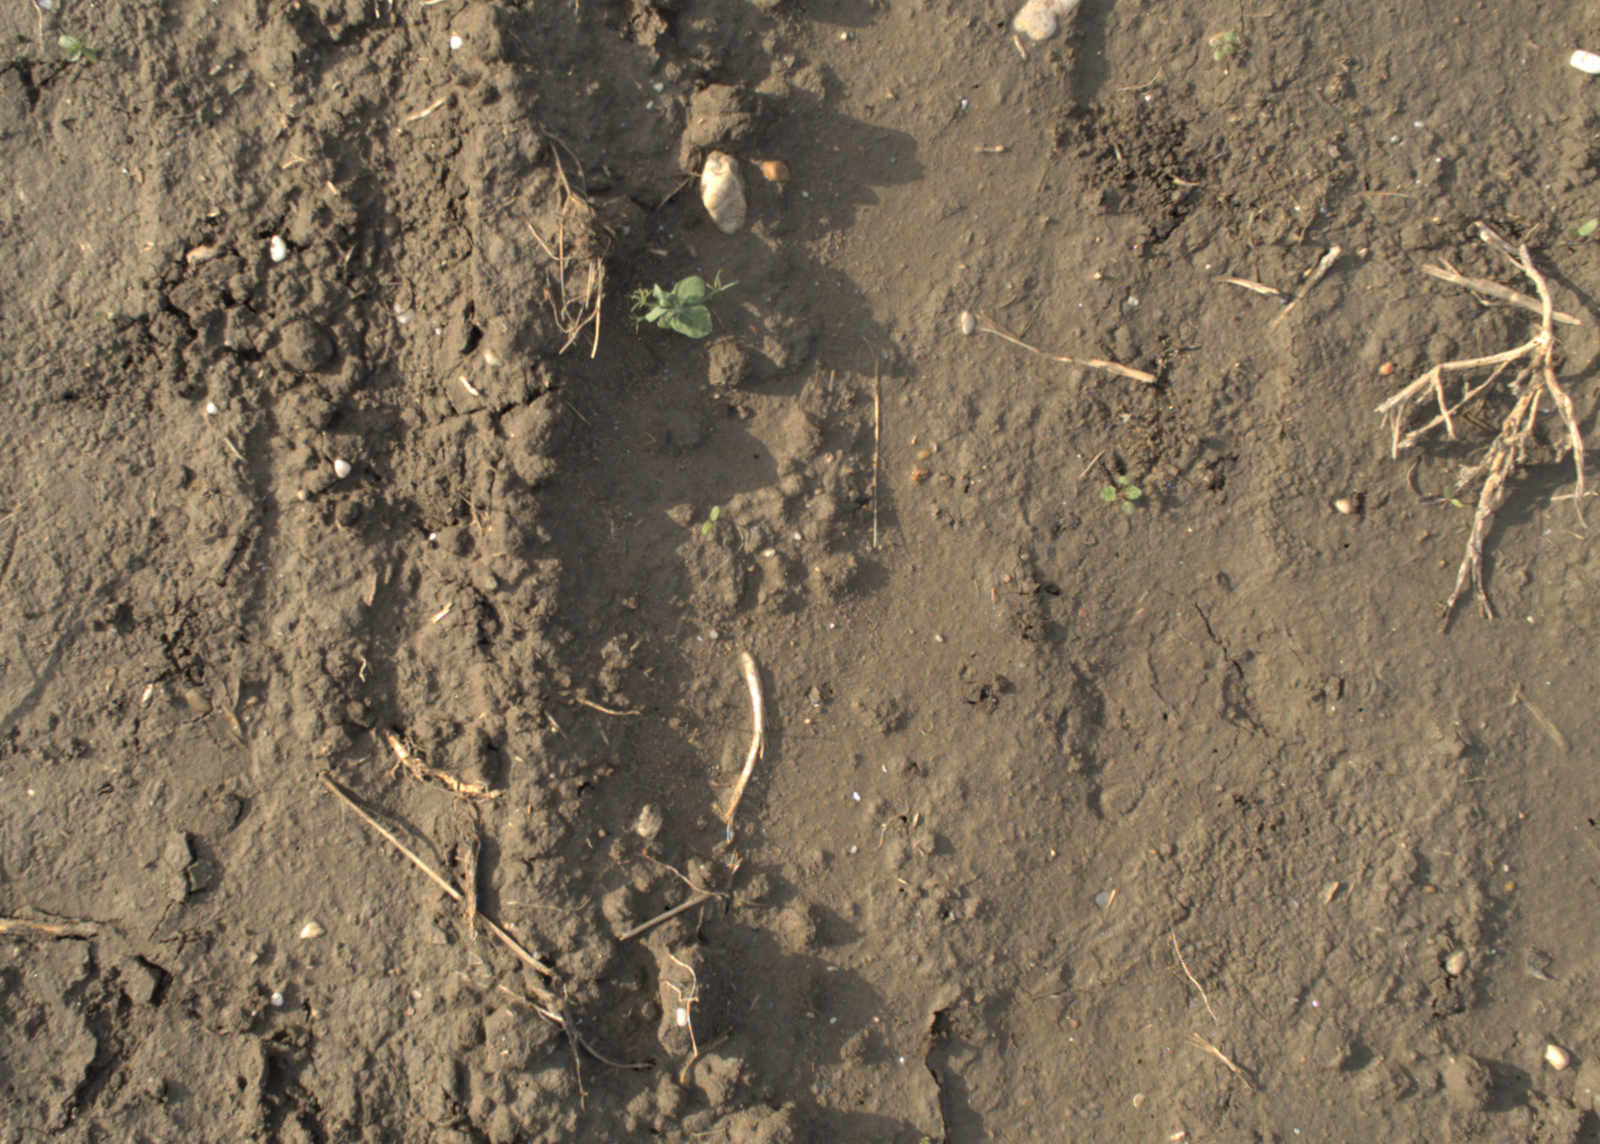
Capture date: 13.10.2021 09:58:40
Weather: mixed
Wind: strong
Seeding date: 02.09.2021
Plant canopy height (mm): 956